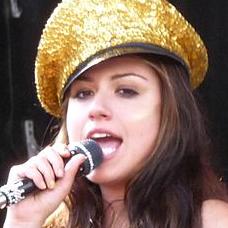
Age: 17